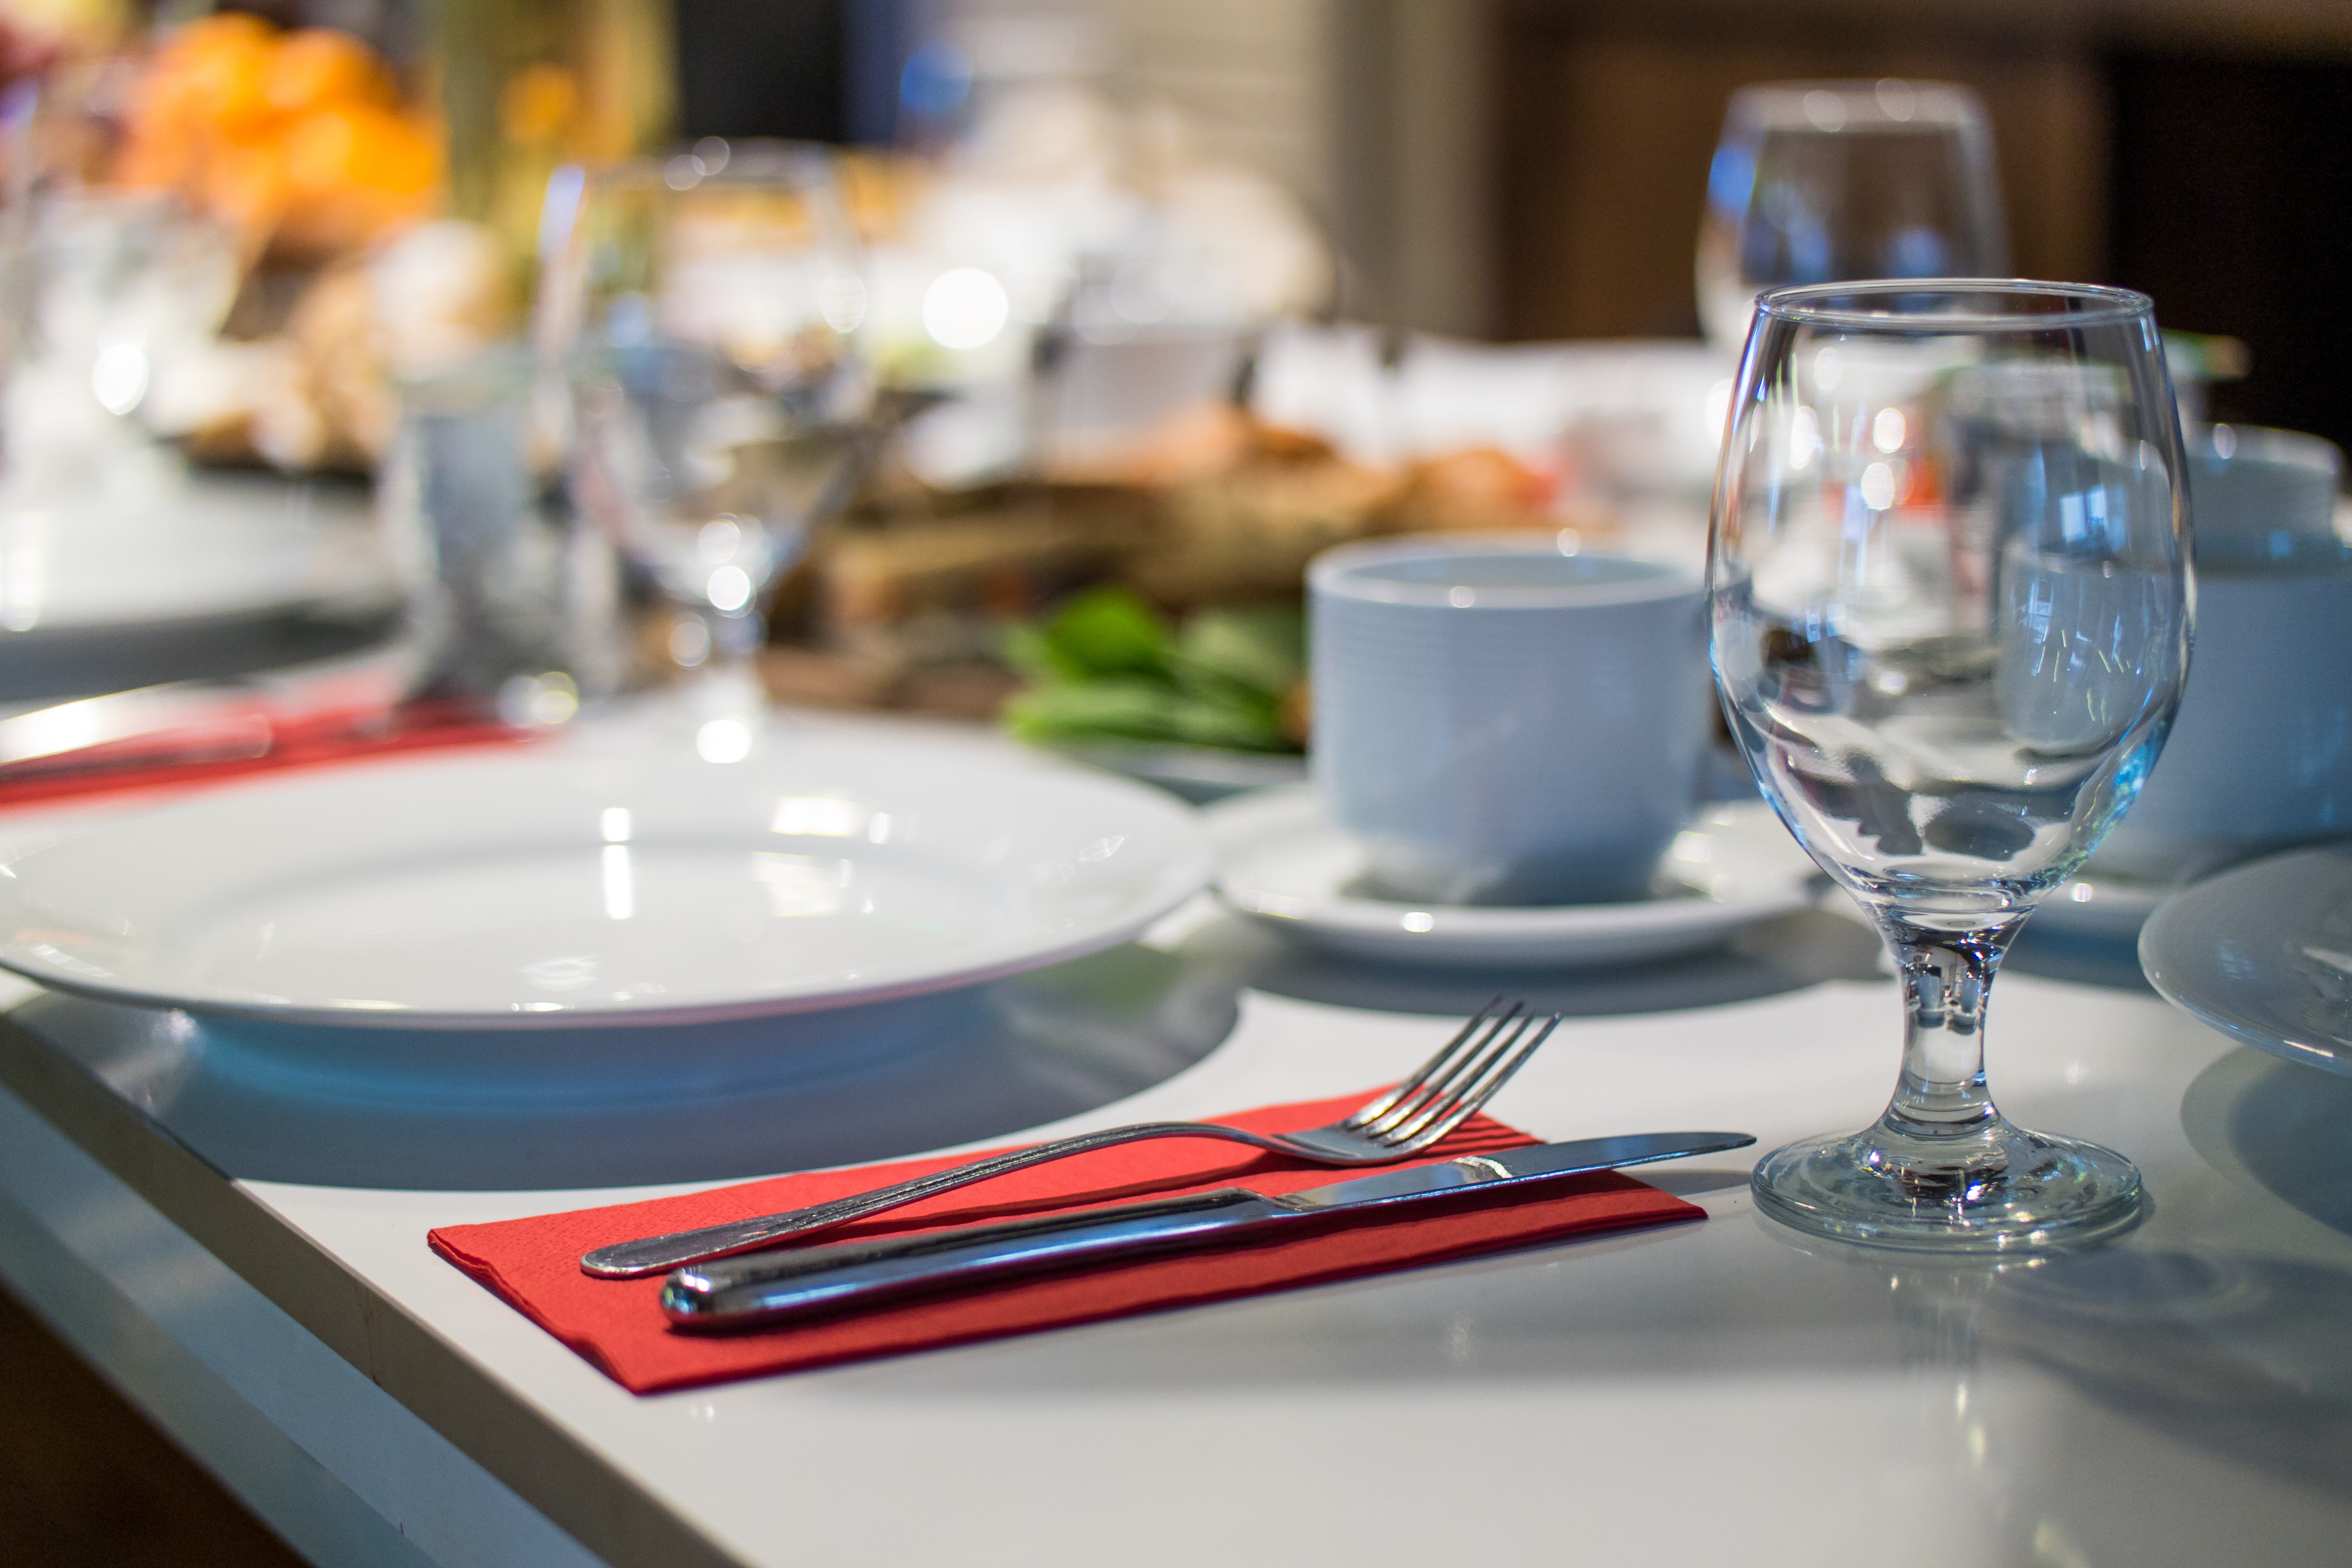
table, tableware, brunch, meal, furniture, restaurant, stemware, glass, wine glass